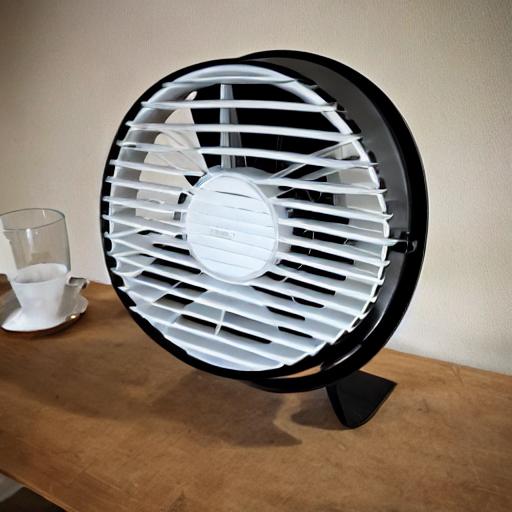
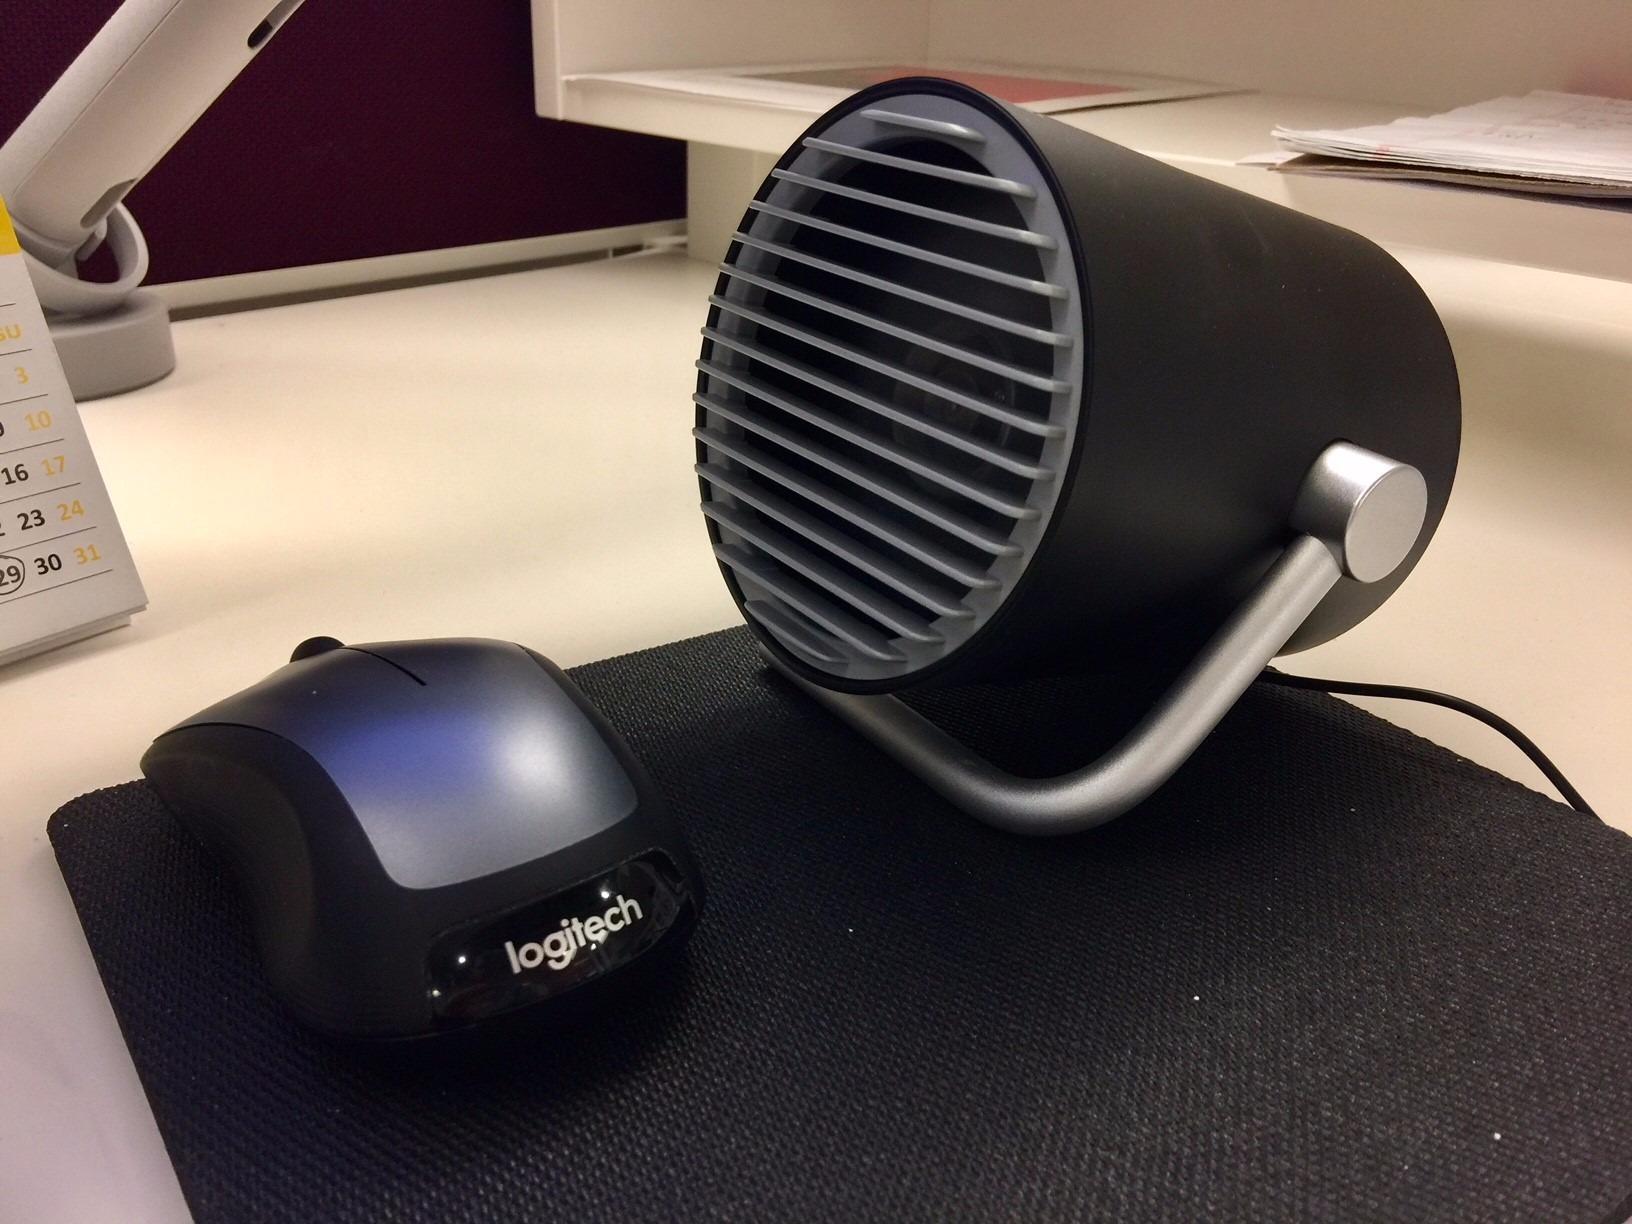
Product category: fan
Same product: no